Emmett O'Donnell Jr.

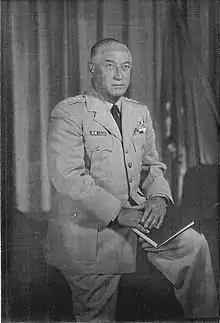
1959 portrait

In September 1945, O'Donnell piloted one of three specially modified B-29s on the first nonstop flight from Japan to the U.S., breaking several USAAF records, including takeoff weight and length of flight. The aircraft, all piloted by generals, used up too much fuel fighting unexpected headwinds, and they could not fly to Washington, D.C., the original goal. They decided to land at Chicago and refuel, then continue to Washington, where they all received Distinguished Flying Crosses.